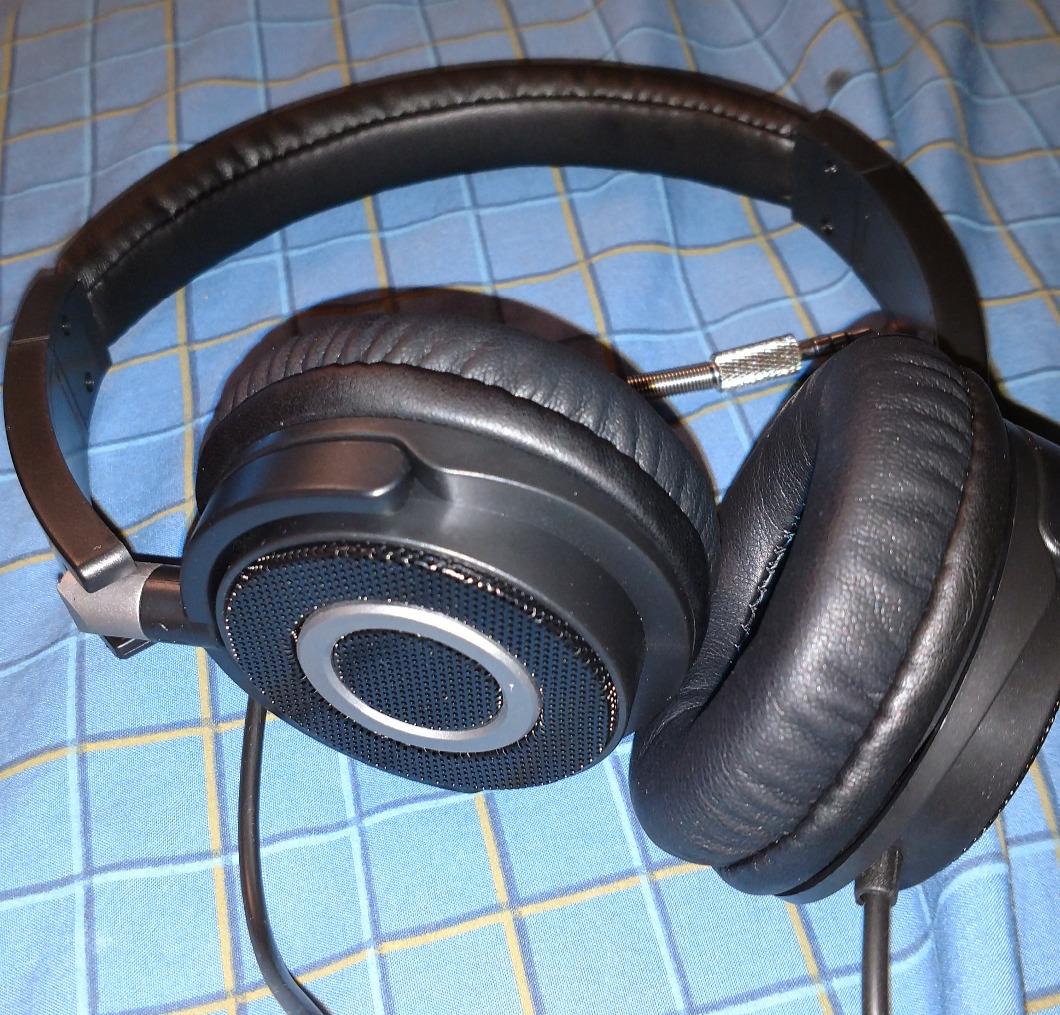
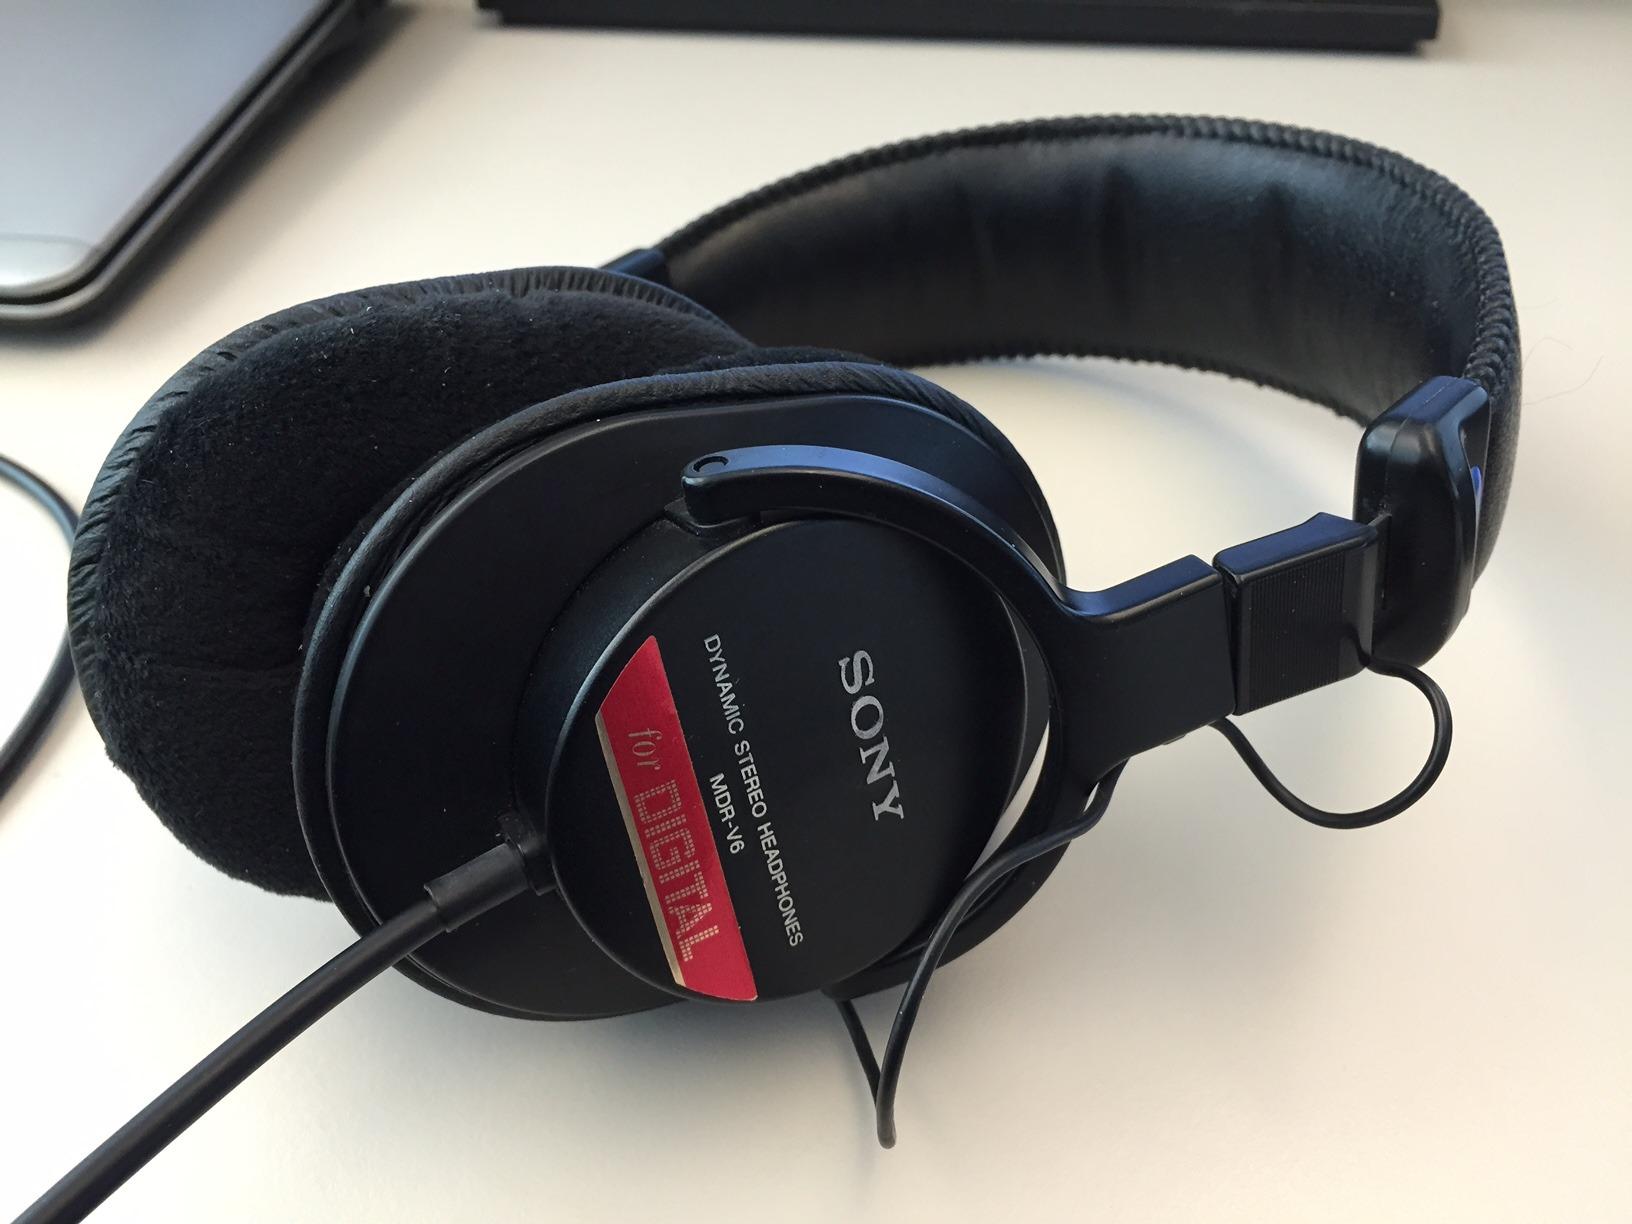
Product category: headphones
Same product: no